Paleontology in Montana

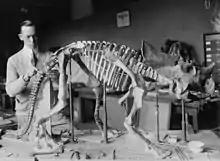
A Brachyceratops skeleton found in Montana being prepared for an exhibition in 1921.

In 1855, United States Geological Survey geologist Ferdinand Vandeveer Hayden was exploring a region of what was then called Nebraska Territory, but which is located what is now central Montana. Not far from the mouth of the Judith River he discovered fossils of bones, shells, and teeth. After returning from his expedition he gave the fossils to Joseph Leidy in Philadelphia. Leidy could tell that these teeth were different than those of any known animal, yet were recognizably dinosaurian based on their similarities to previously discovered dinosaur fossils in England. Leidy had made the first scientific identification of dinosaur fossils from Montana. As the remains were distinct from any previously described dinosaur taxa, Leidy erected three new genera and species for them; "Deinodon horridus", "Trachodon mirabilis", and "Troodon formosus".